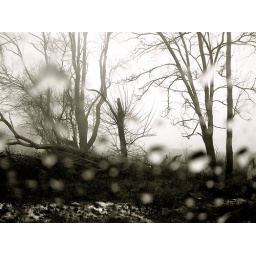
A wet, gloomy black and white day in Barry Co. Michigan